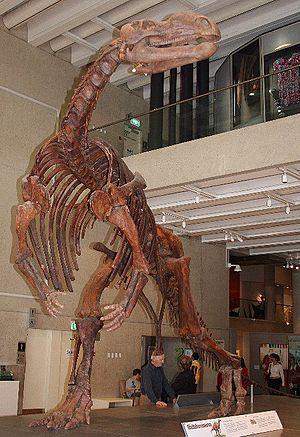
Muttaburrasaurus est un genre éteint de dinosaure herbivore ornithopode du Crétacé inférieur proche d'Iguanodon, ayant vécu dans le nord-ouest de l'Australie. Muttaburrasaurus est le genre de dinosaure le plus connu des dinosaures australiens.